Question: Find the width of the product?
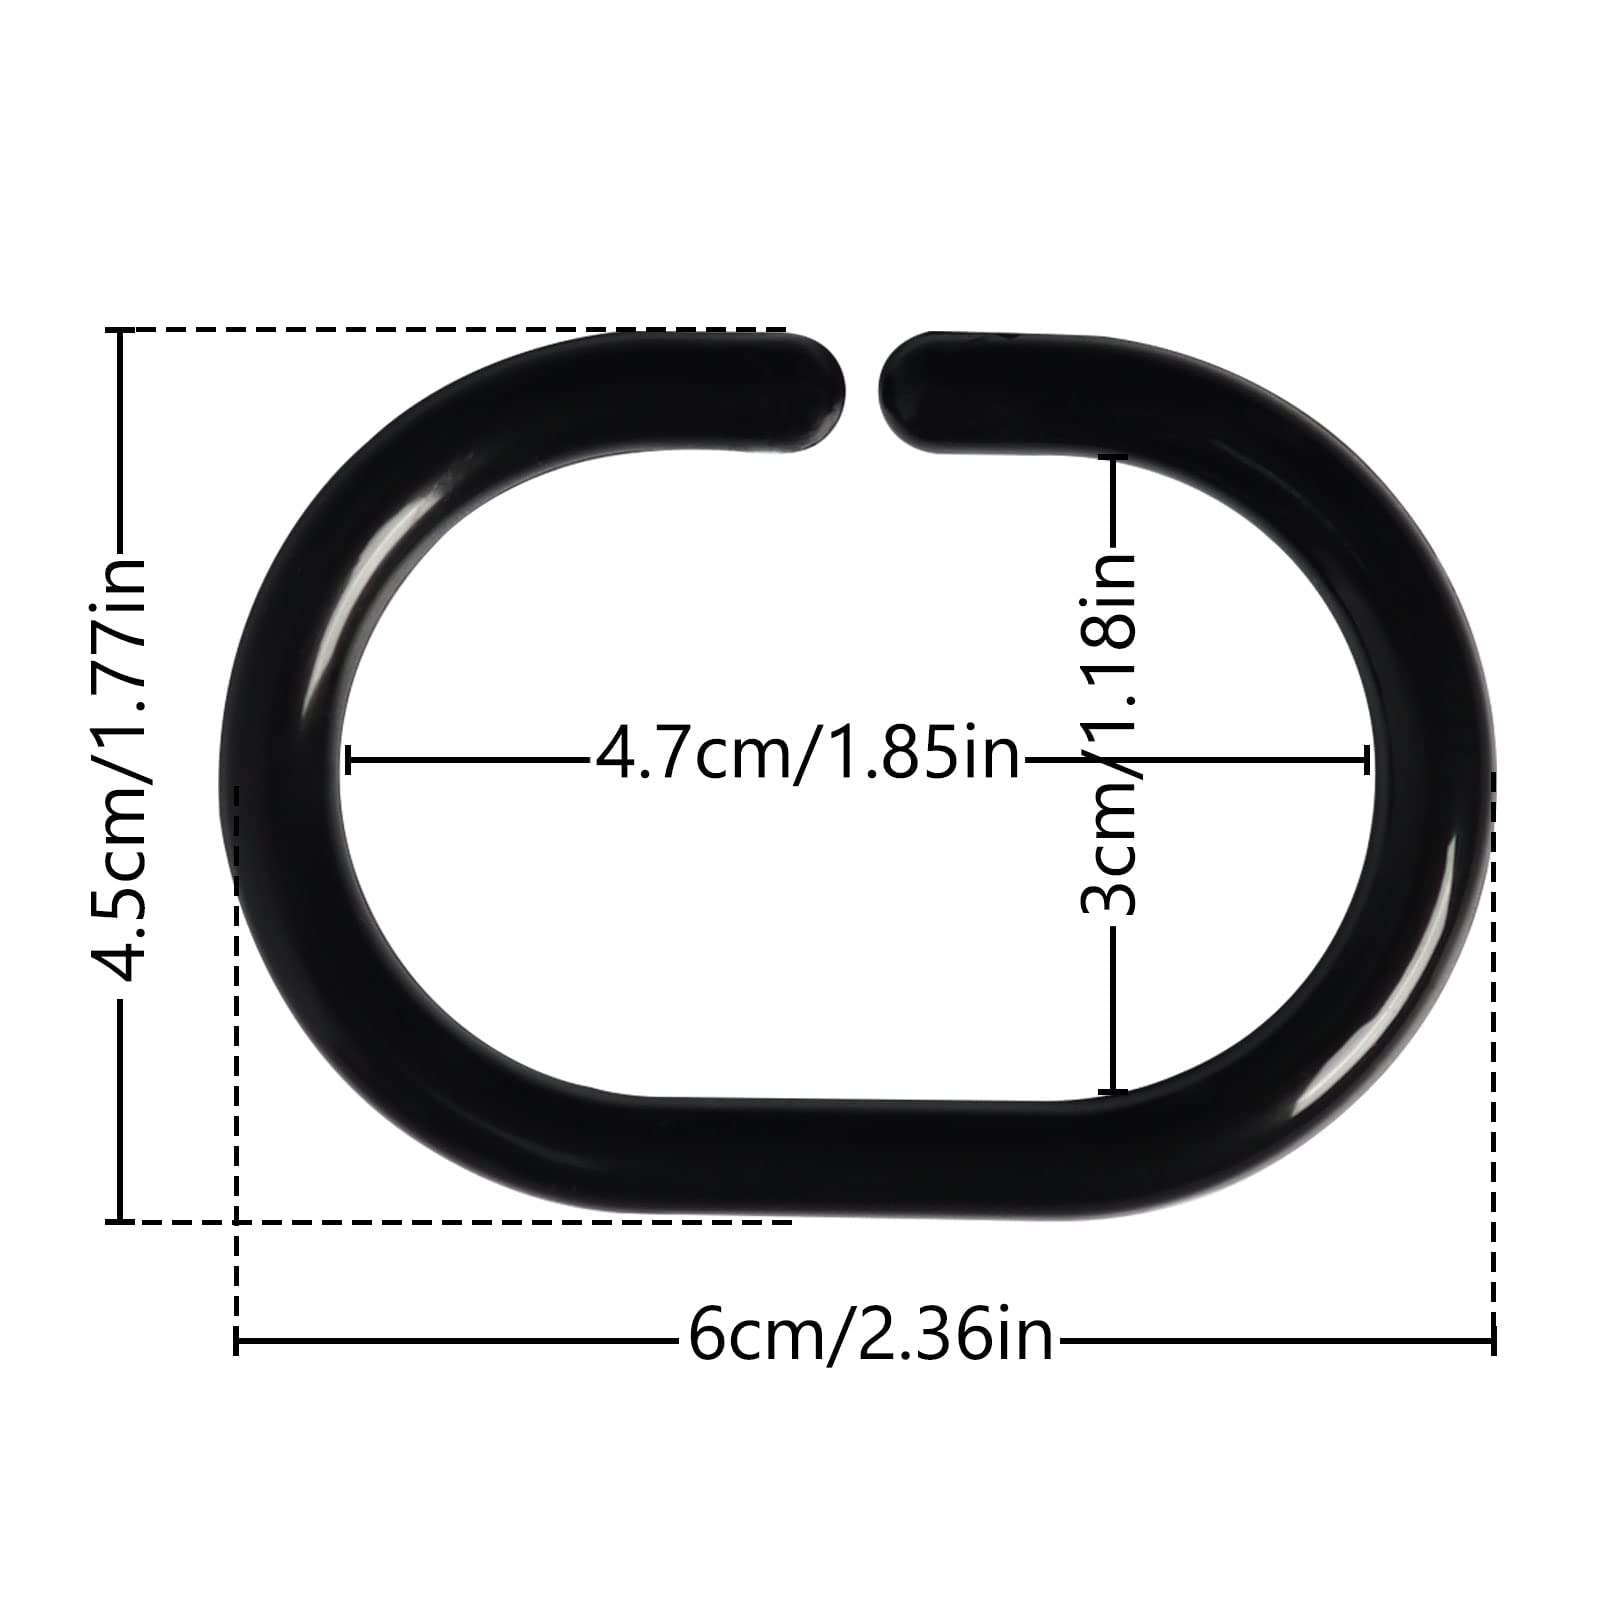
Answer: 6.0 centimetre